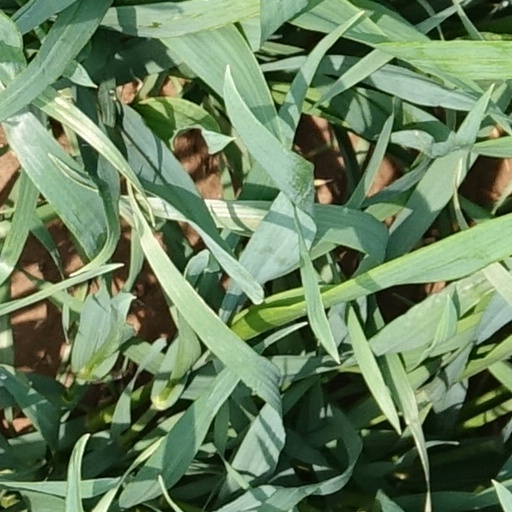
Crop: wheat